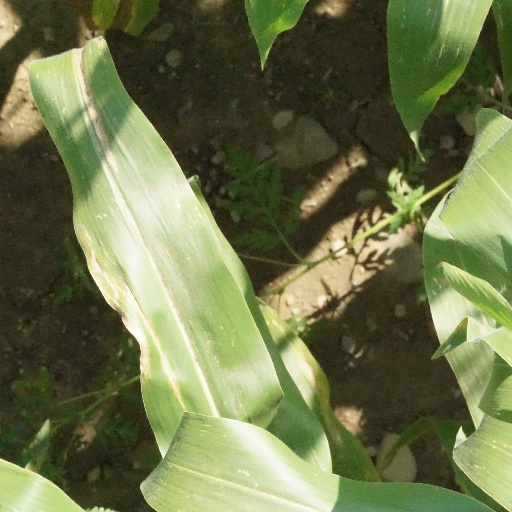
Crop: maize; corn